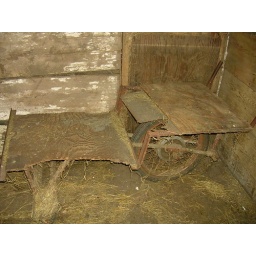
Going in the now-abandoned cattle barn was like stepping into Silent Hill.